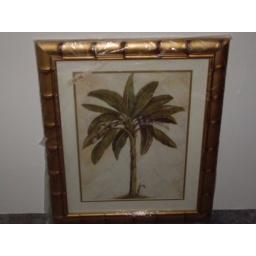
gold frame, wrapped in clear bag for protection. excellent condition. 20in x 24in. $10.00